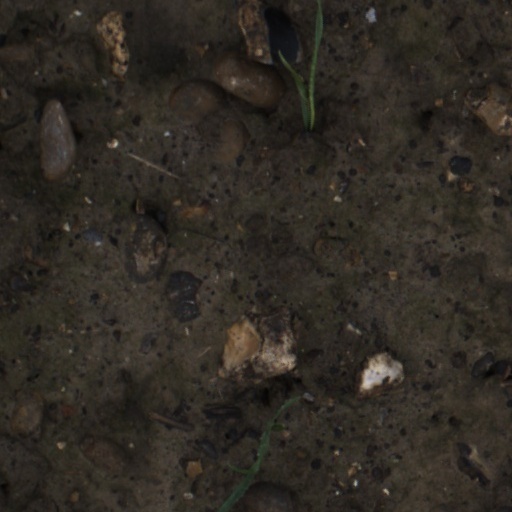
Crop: wheat